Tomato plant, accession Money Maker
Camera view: horizontal (90 deg, fisheye); turntable rotation: 270 degrees
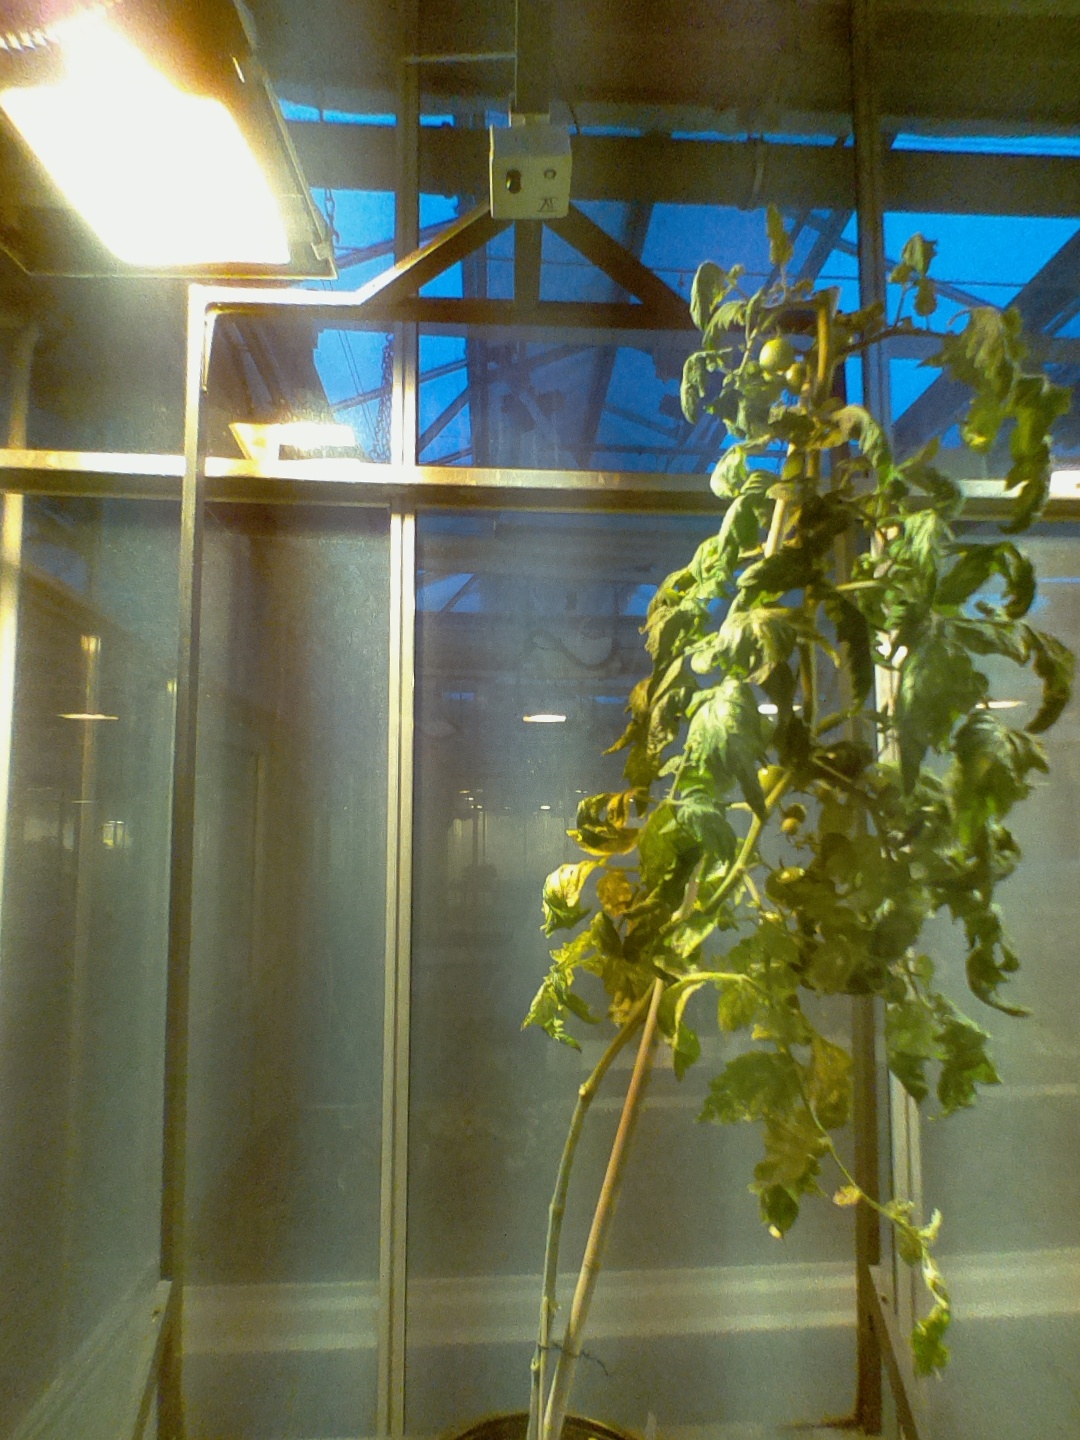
BBCH growth stage 74: 40%-50% of final fruit size